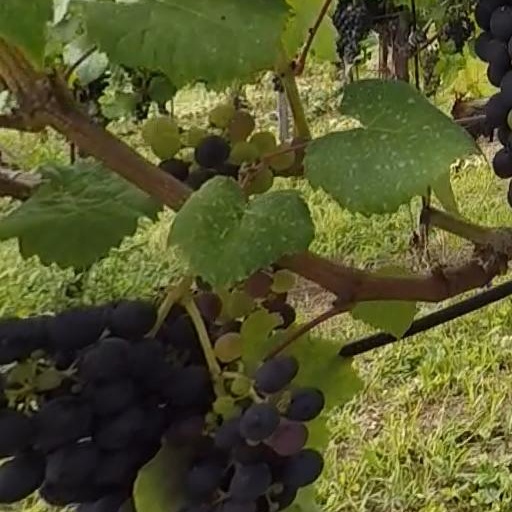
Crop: grape